Basilica of Our Lady of Perpetual Help

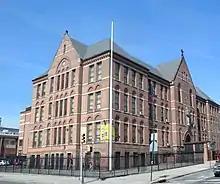
OLPH school

The parish has an elementary school down the block on 6th Avenue and 59th and 60th Street. OLPH elementary school opened September 9, 1903 and was staffed by the Sisters of St. Joseph of Brentwood. The school celebrated its 100th anniversary in 2003. From 1956 until 1999 there was an OLPH Commercial High School for girls. Students at both were taught by the Sisters of St. Joseph, whose convent is on 59th Street and 6th Avenue. A rectory for the Redemptorist priests is on 59th Street between 5th and 6th Avenues.